Gabriel Charpentier

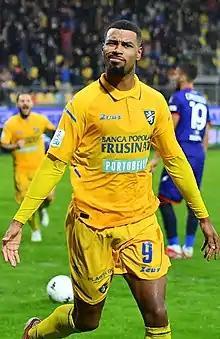
Charpentier with Frosinone in 2021

Gabriel André Joseph Charpentier (born 17 May 1999) is a Congolese professional footballer who plays as a forward for club Parma and the Congo national team.